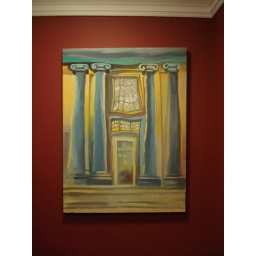
Ionic columns in blue on yellow, painting in Stillorgan Park Hotel.